History of the Denver Broncos

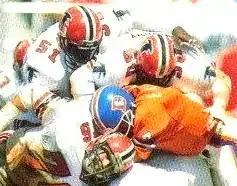
Elway (center) getting tackled by the Atlanta Falcons in 1985.

Under Elway and head coach Dan Reeves (hired in 1981), the Broncos became one of the most dominant AFC teams of the 1980s, winning 3 AFC championships (1986, 1987, 1989), with Elway winning the NFL MVP Award in 1987. The first two Super Bowl appearances were preceded by storied victories over the Cleveland Browns in the AFC Championship game, each acquiring its own nickname: The Drive in 1987, in which the Broncos drove 98 yards to score a late game-tying touchdown, and The Fumble in 1988, in which Brown Earnest Byner lost the ball and a game-tying touchdown late in the game. However, the Broncos lost all three Super Bowls during this period by at least three touchdowns. In fact, Super Bowl XXIV against the San Francisco 49ers was the most lopsided Super Bowl in NFL history.